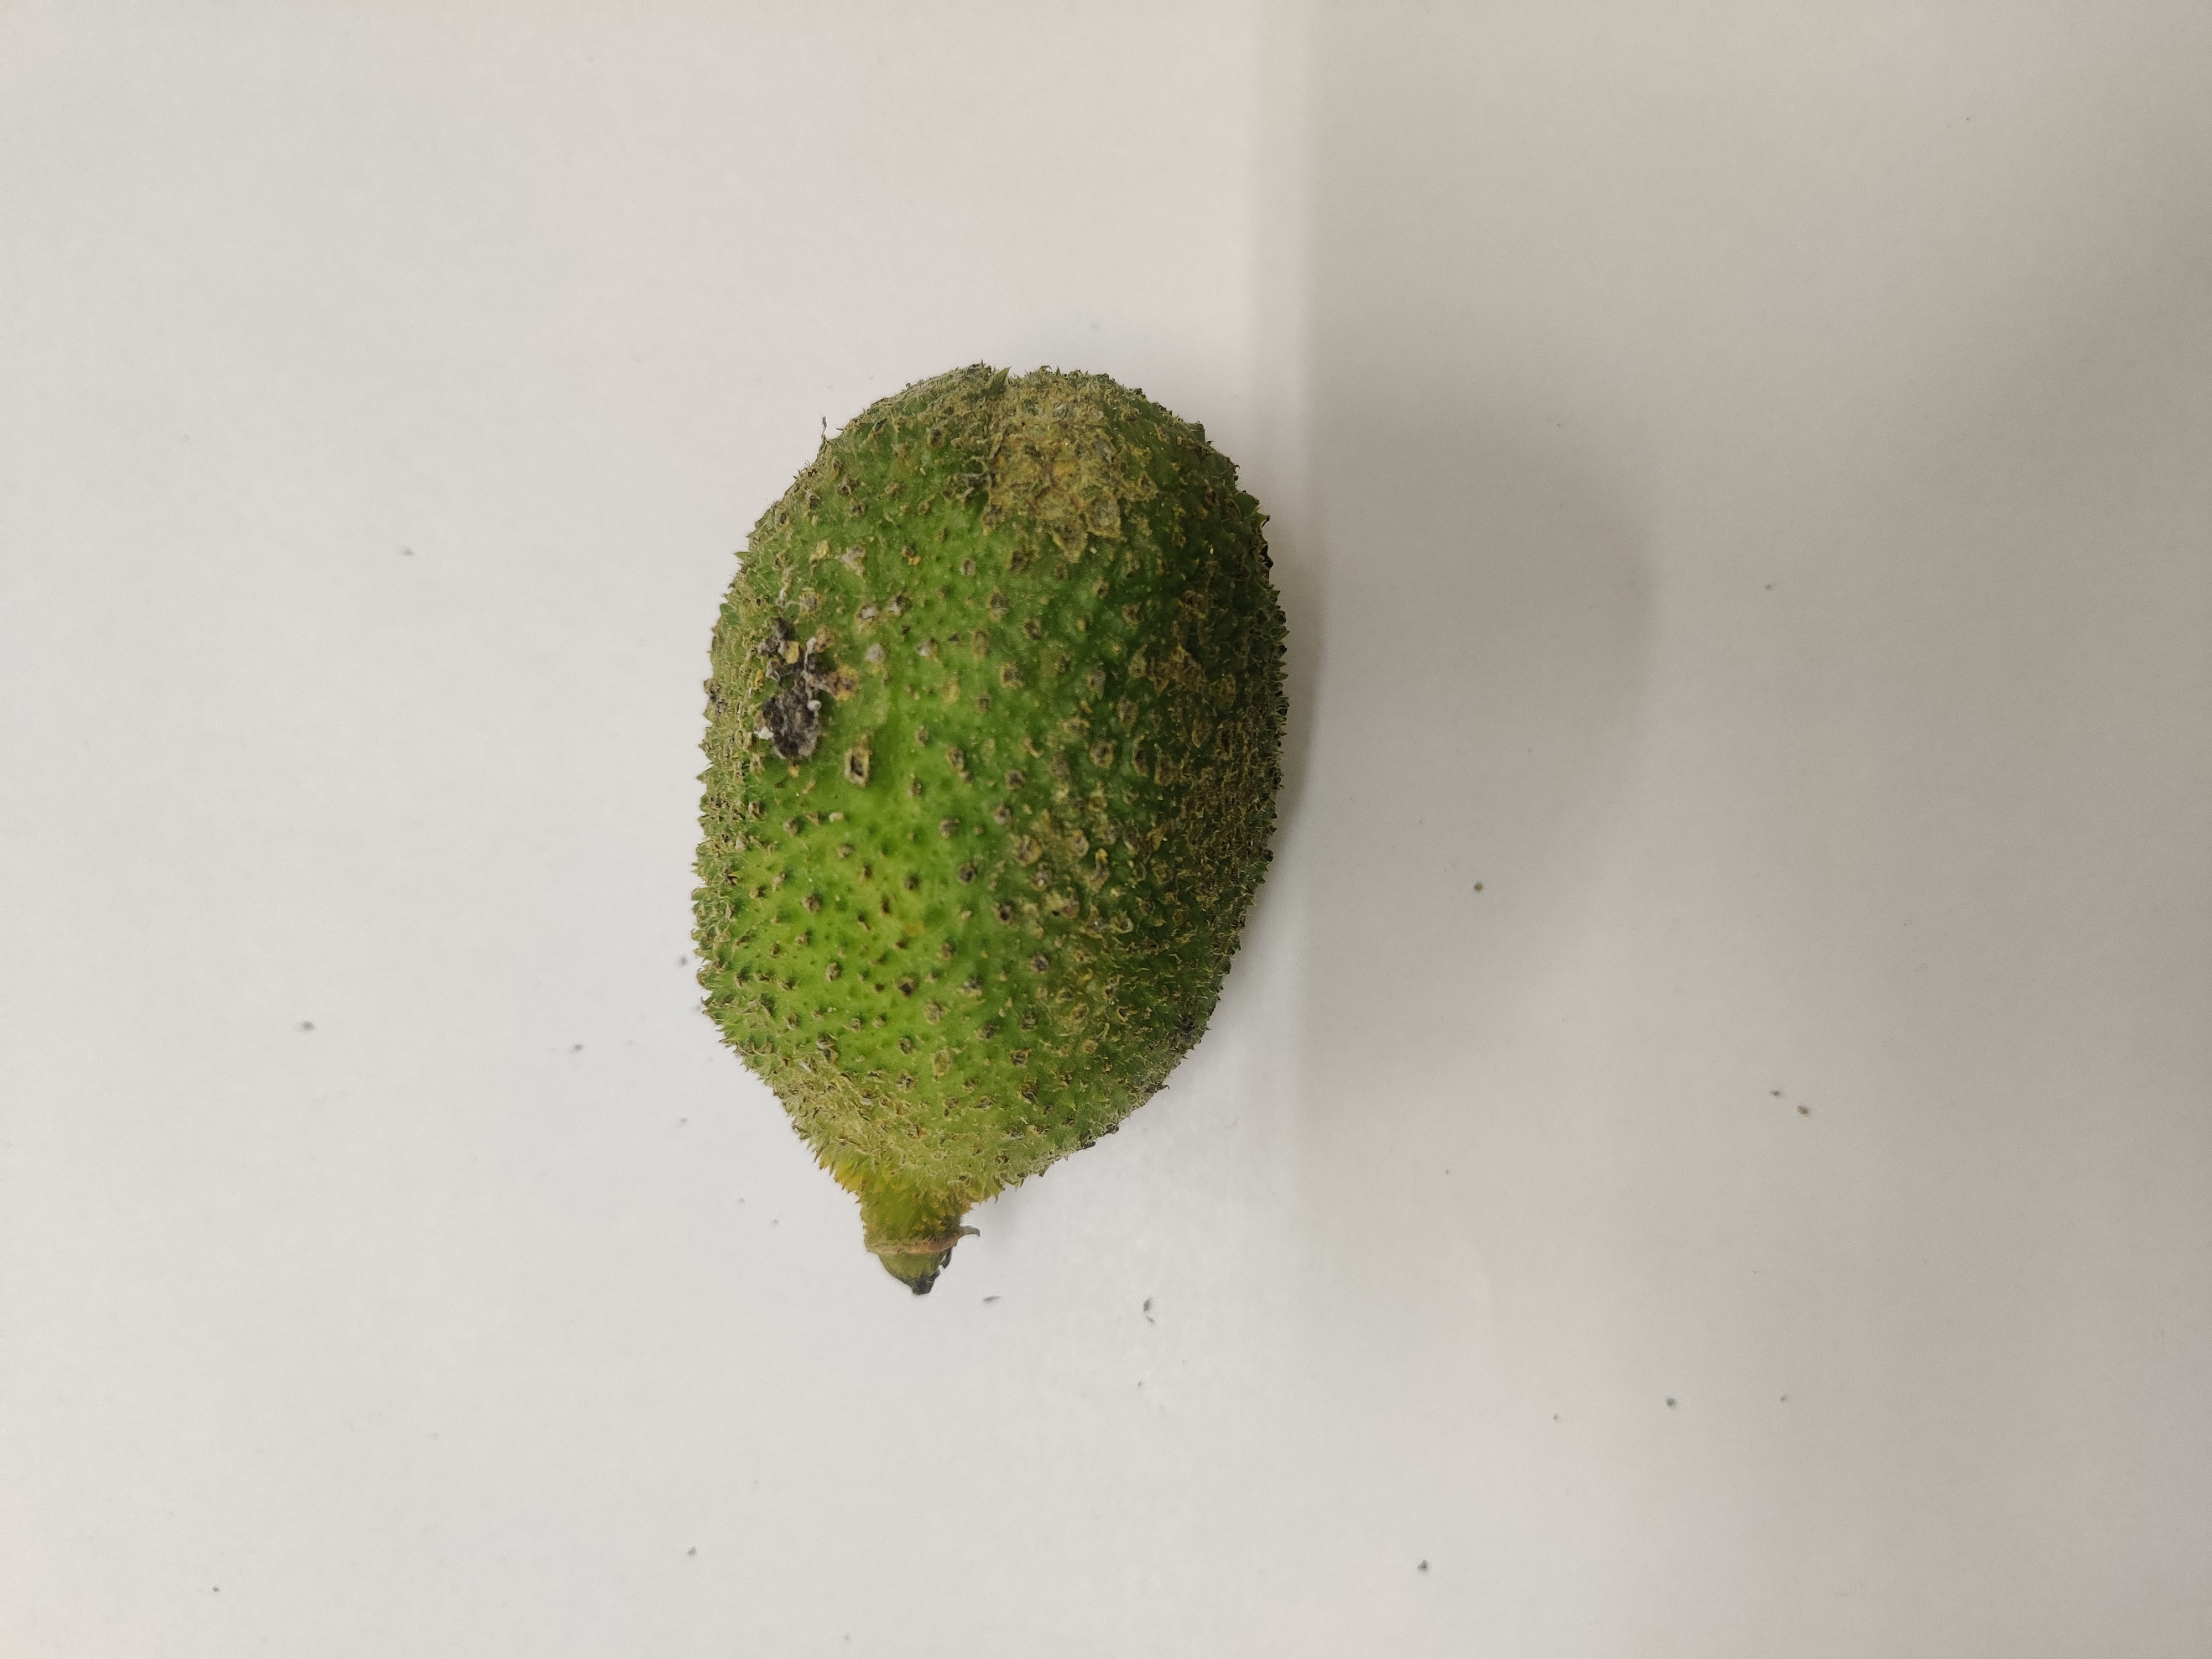
Crop: Spiny Gourd
Condition: Severely Damaged